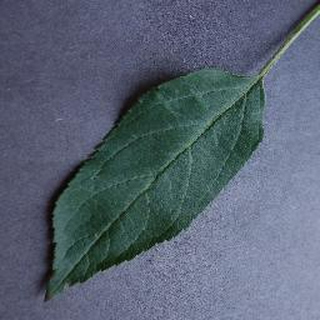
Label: healthy_apple